1970 Law on dangerousness and social rehabilitation

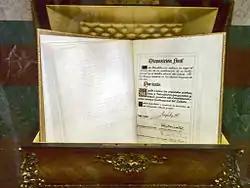
Spanish Constitution of 1978

Newly elected members of the 1977 Congress of Deputies from the Communist Party of Spain proposed an amendment to the Law of Social Danger that included the repeal of its third section, which criminalized those participating in homosexual acts. Along with the ratification of a new democratic constitution in Spain on December 6, 1978, this part of Law of Social Danger was overturned, as Judge Miguel Lopéz Muñiz argued that it was a "product of the Franquista regime," but many homosexual prisoners were not released until a year later, in 1979. In January 1979, several articles of the law were repealed, among them one referring to "acts of homosexuality." On November 23, 1995, the Law was repealed in total by the 10th Organic Law of Penal Code. On December 13, 1999, the third additional provision of the Organic Law on Protection of Personal Data 15/1999 established that the police files of all those repressed by this law would be declared confidential, and only historians would be able to access their data for statistical purposes.